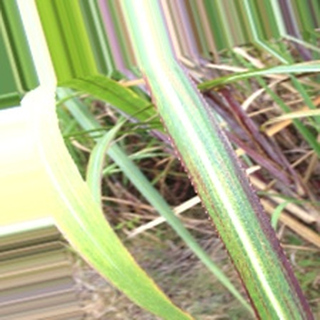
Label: sugarcane_bacterial_blight